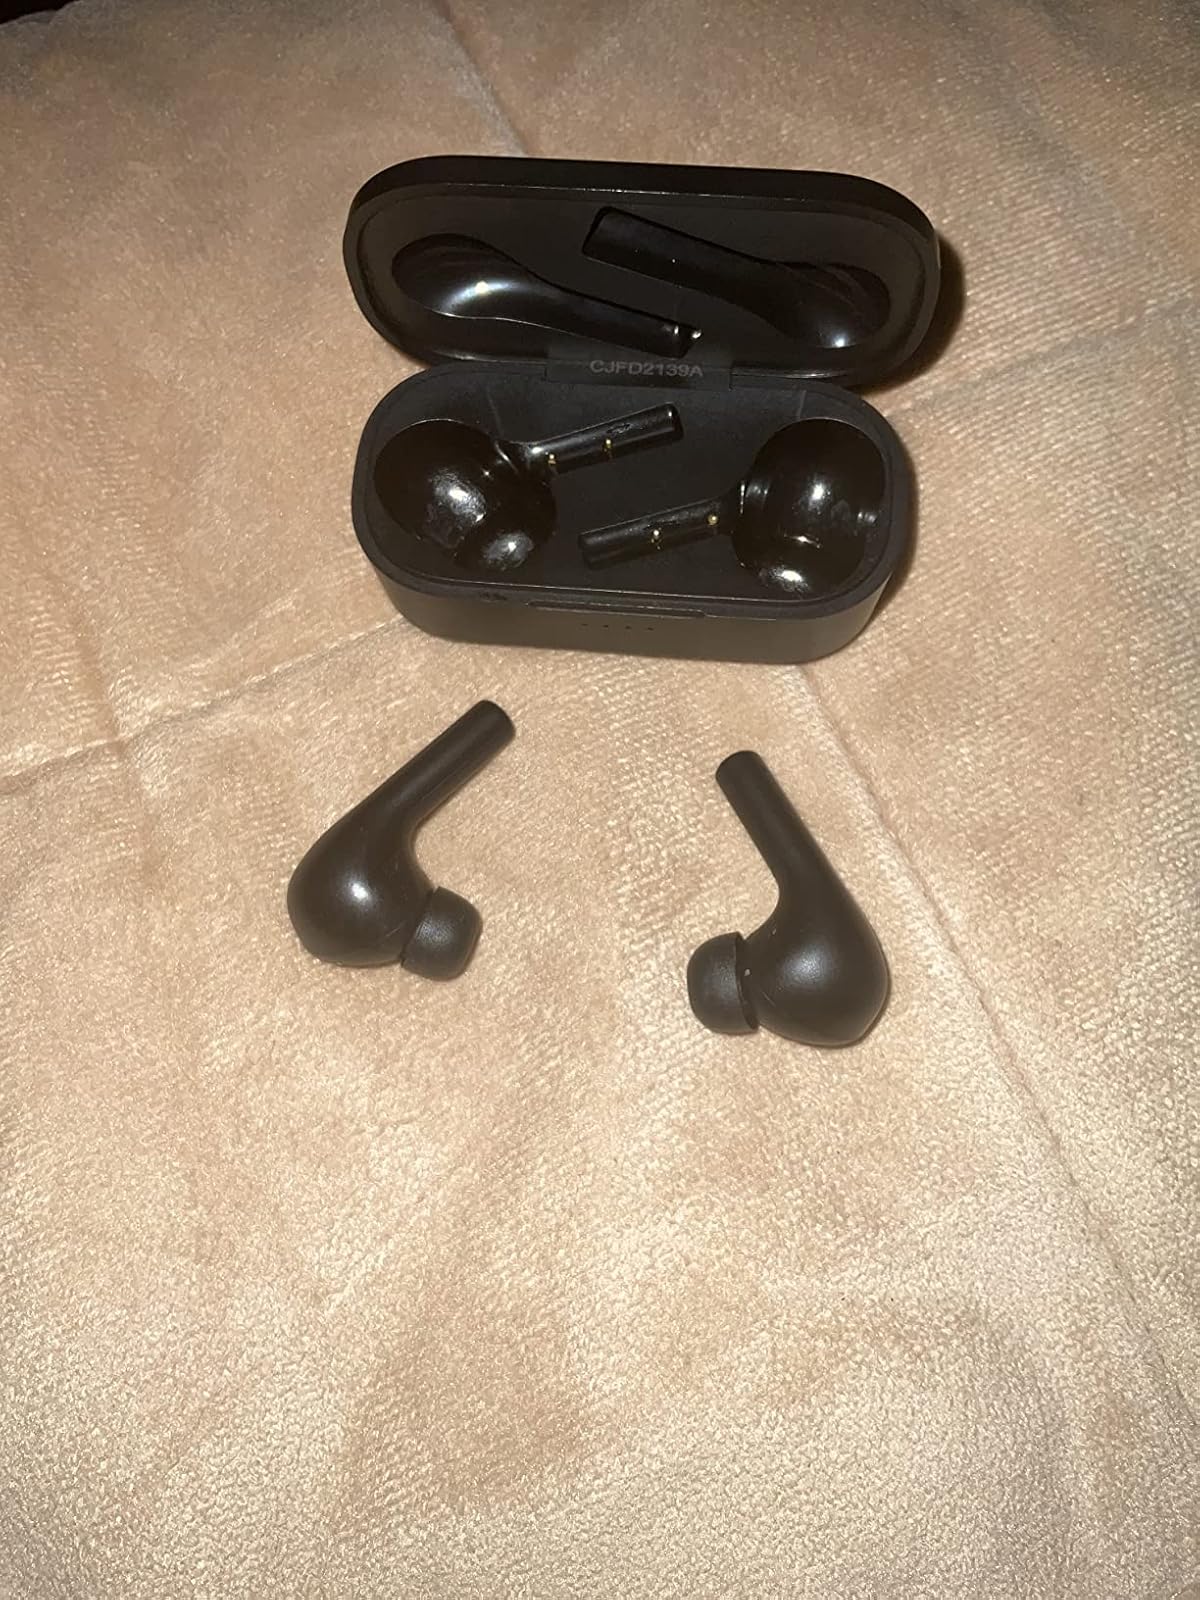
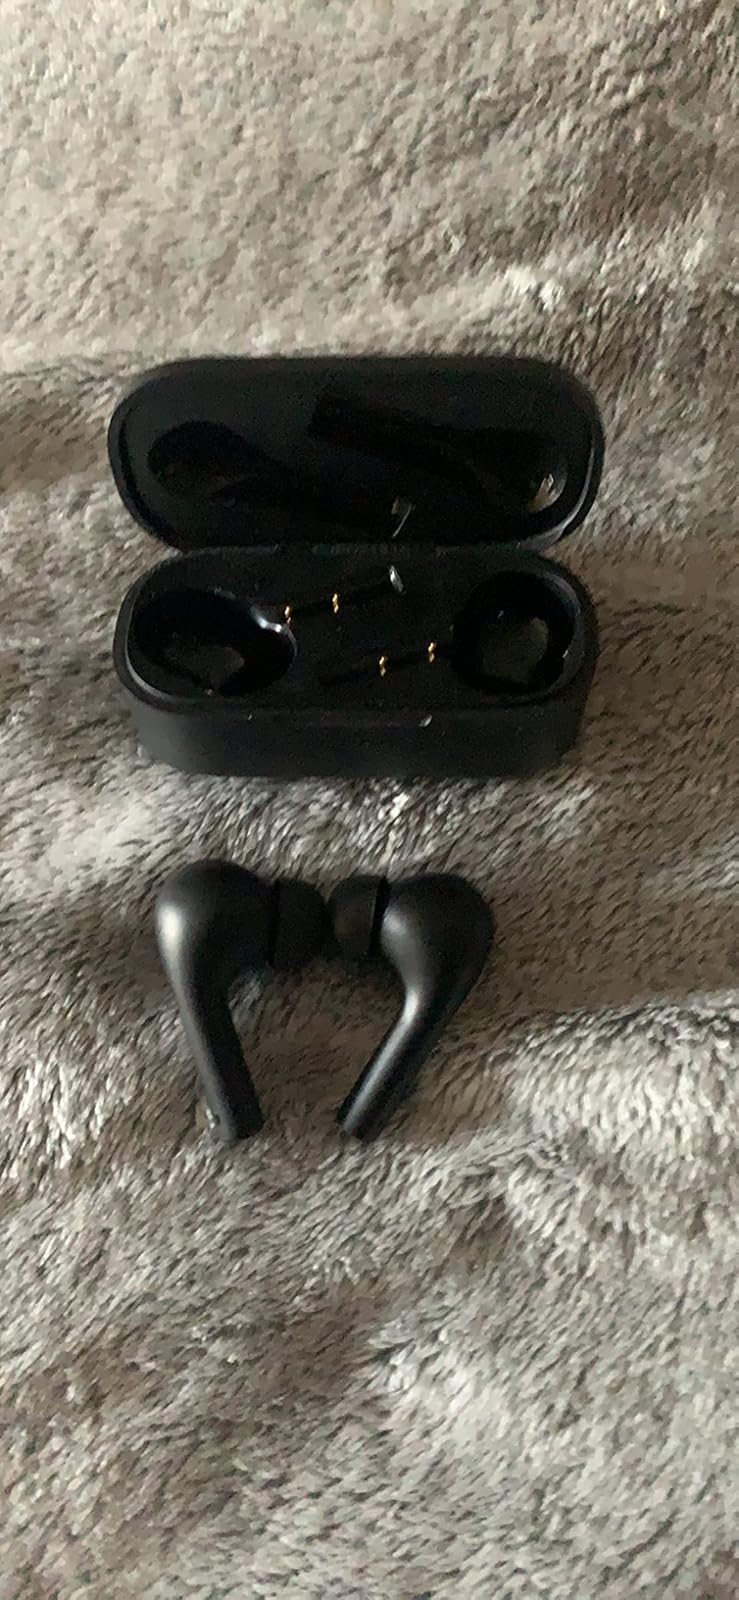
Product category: earbuds
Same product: yes